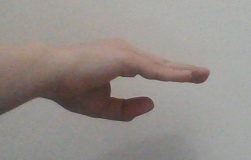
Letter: jeem